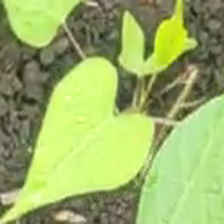
Weed species: Obscure_morning _glory(Ipomoea obscura)